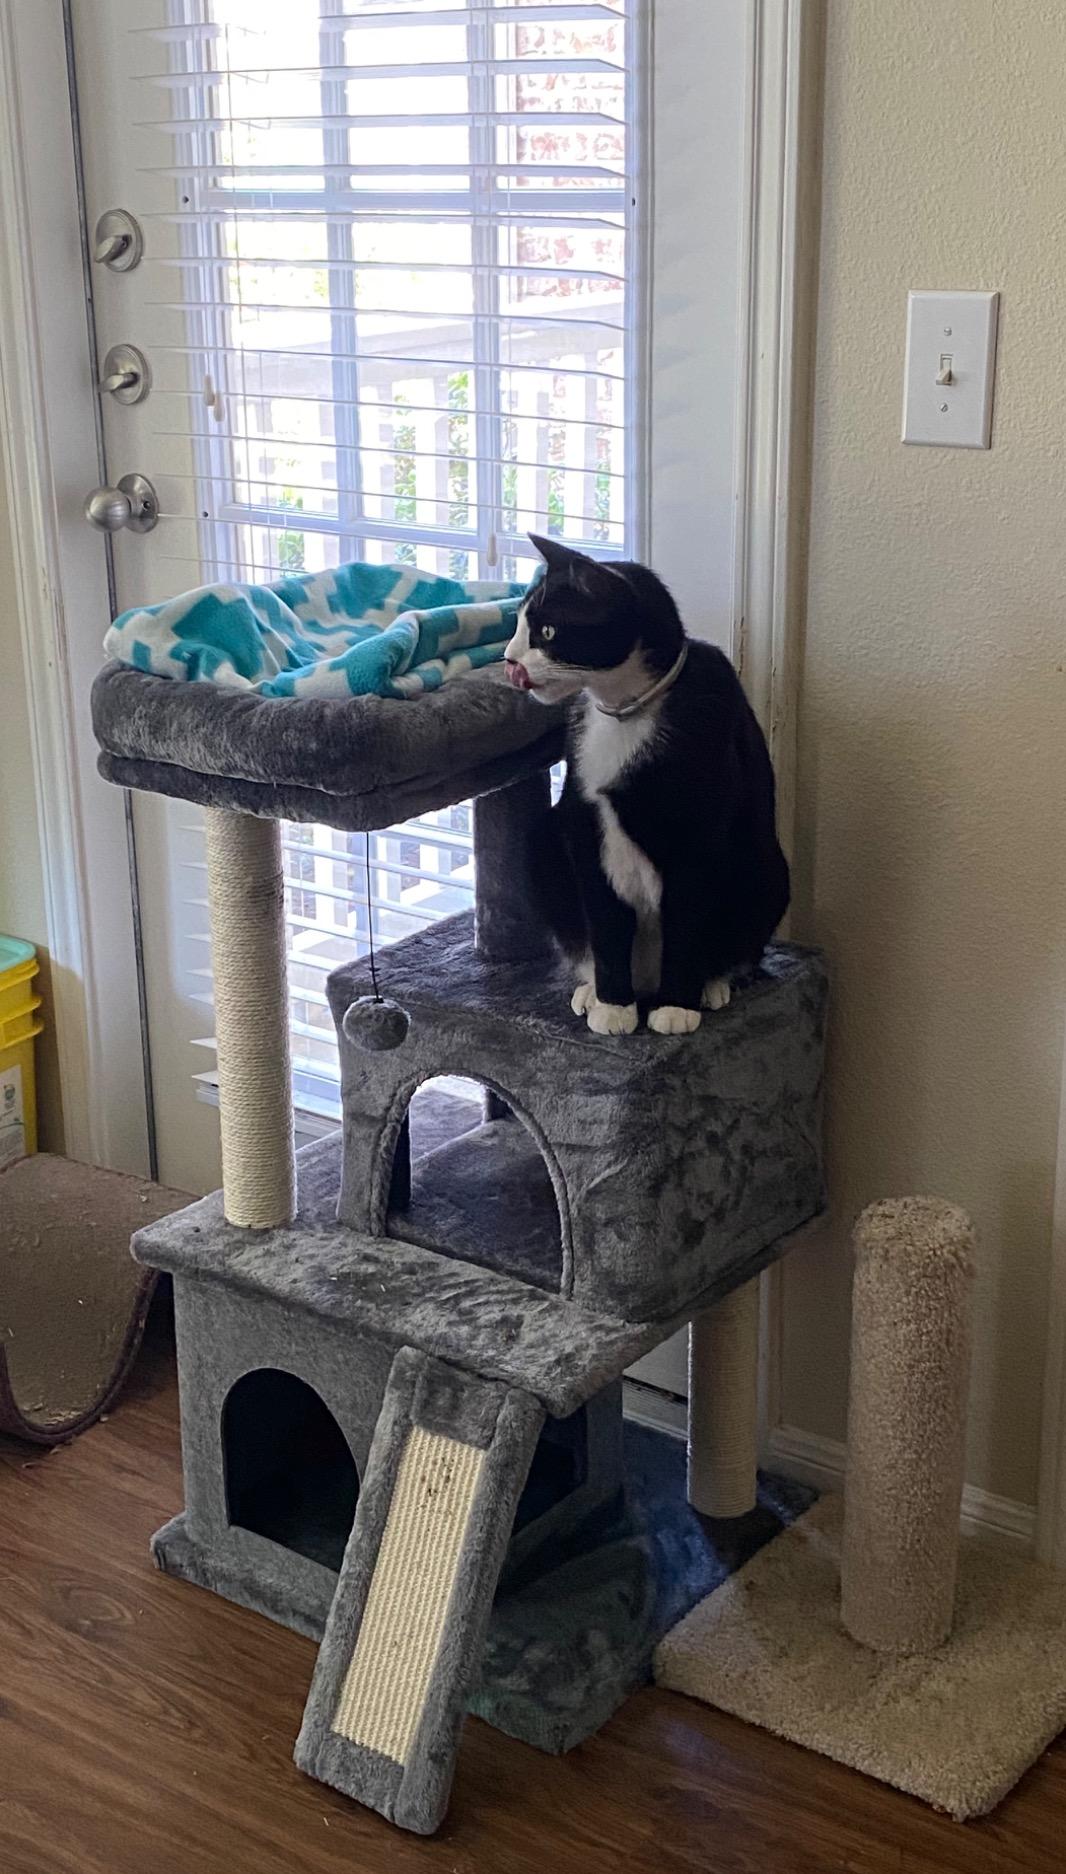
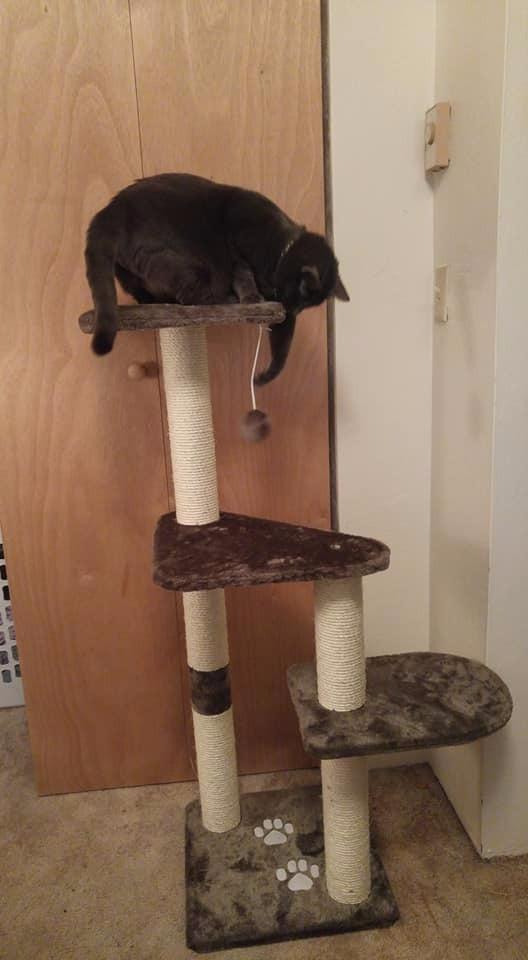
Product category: items_cat tree
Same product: no